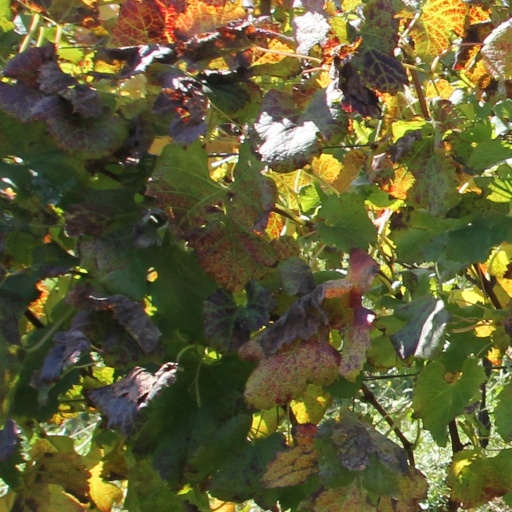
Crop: grape